AGO C.III

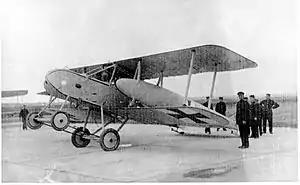

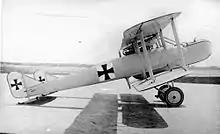
AGO C.III second version

The AGO C.III was a German reconnaissance biplane of World War I. It was a single experimental prototype derived from the manufacturer's C.I design.